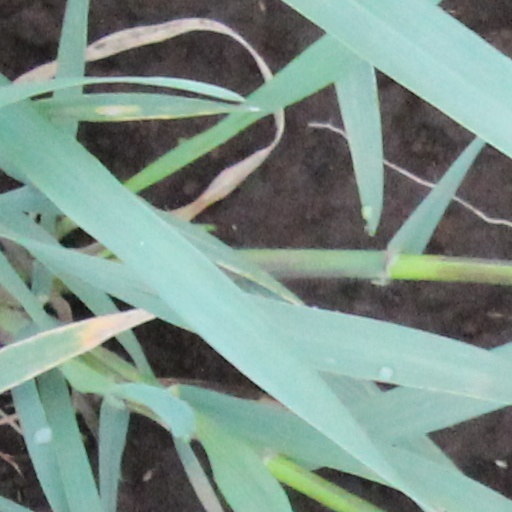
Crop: wheat